Peter Leibing

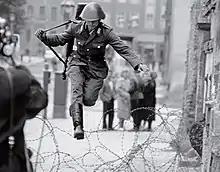
Leibing's famous photograph of Conrad Schumann jumping a barbed wire fence during construction of the Berlin Wall.

Peter Leibing (1941 – November 2, 2008) was a German photographer known for his 1961 photographs of escaping East German border guard, Conrad Schumann jumping a barbed wire fence during construction of the Berlin Wall.